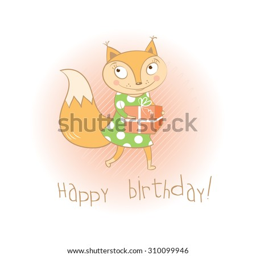
vector card to birthday with the squirrel bearing a box with gift .